Siege of Belgrade (1456)

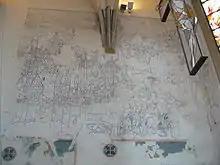
Gothic fresco of the siege of Belgrade from 1468, in a church in Olomouc (Czech Republic). Probably the oldest depiction of the battle; shows Giovanni da Capistrano and John Hunyadi.

The next day, by some accounts, the peasant crusaders started a spontaneous action, and forced Capistrano and Hunyadi to make use of the situation. Despite Hunyadi's orders to the defenders not to try to loot the Ottoman positions, some of the units crept out from demolished ramparts, took up positions across from the Ottoman line, and began harassing enemy soldiers. Ottoman Sipahis tried without success to disperse the harassing force. At once, more defenders joined those outside the wall. What began as an isolated incident quickly escalated into a full-scale battle.